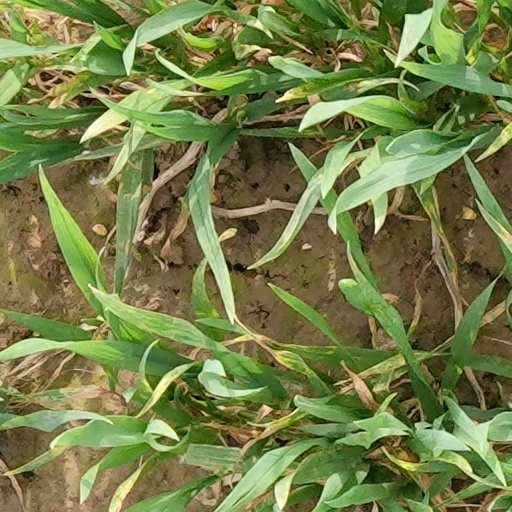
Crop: wheat